Ruakuri Cave

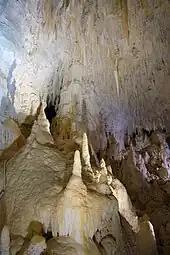
Lit up cave formations

Ruakuri is the only wheelchair-accessible cave in the Southern Hemisphere. It is well known for its spiritual links to Māori and its unusual limestone formations and caverns.